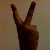
The image shows a hand gesture representing the number 2 in Indian Sign Language.